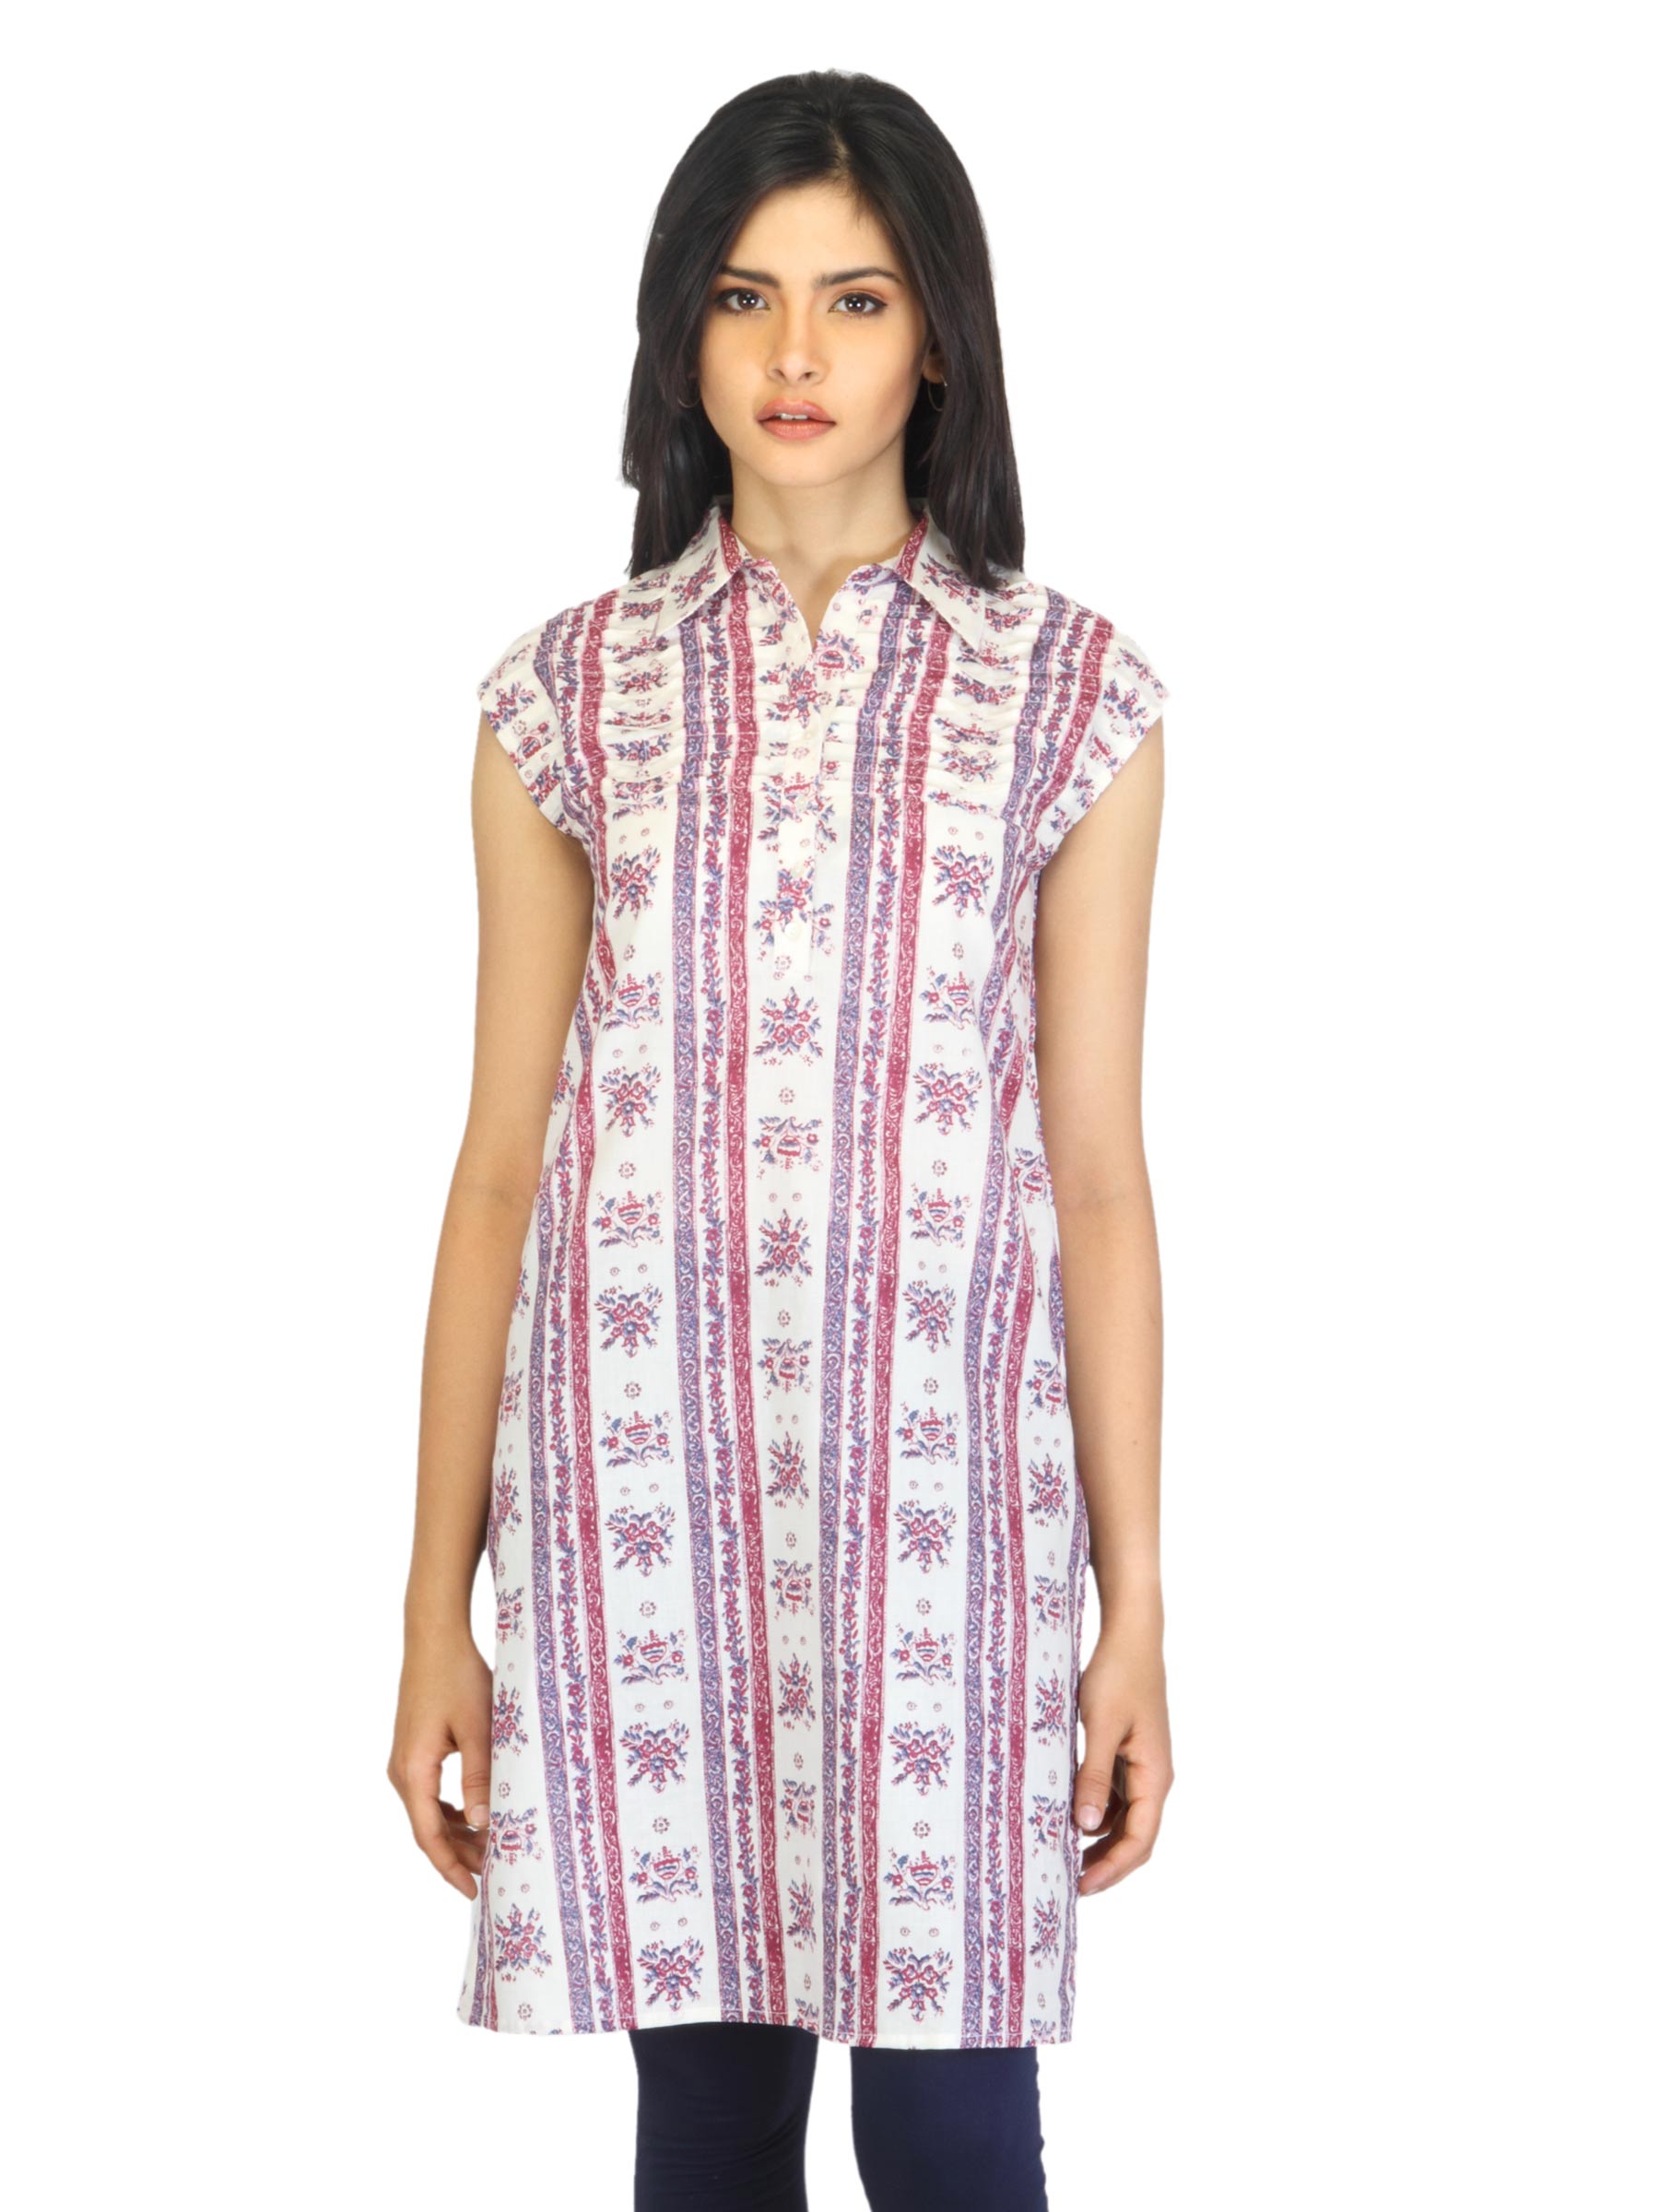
W Women Printed White Kurta
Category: Apparel / Topwear / Kurtas
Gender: Women
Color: White
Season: Summer 2012
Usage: Ethnic